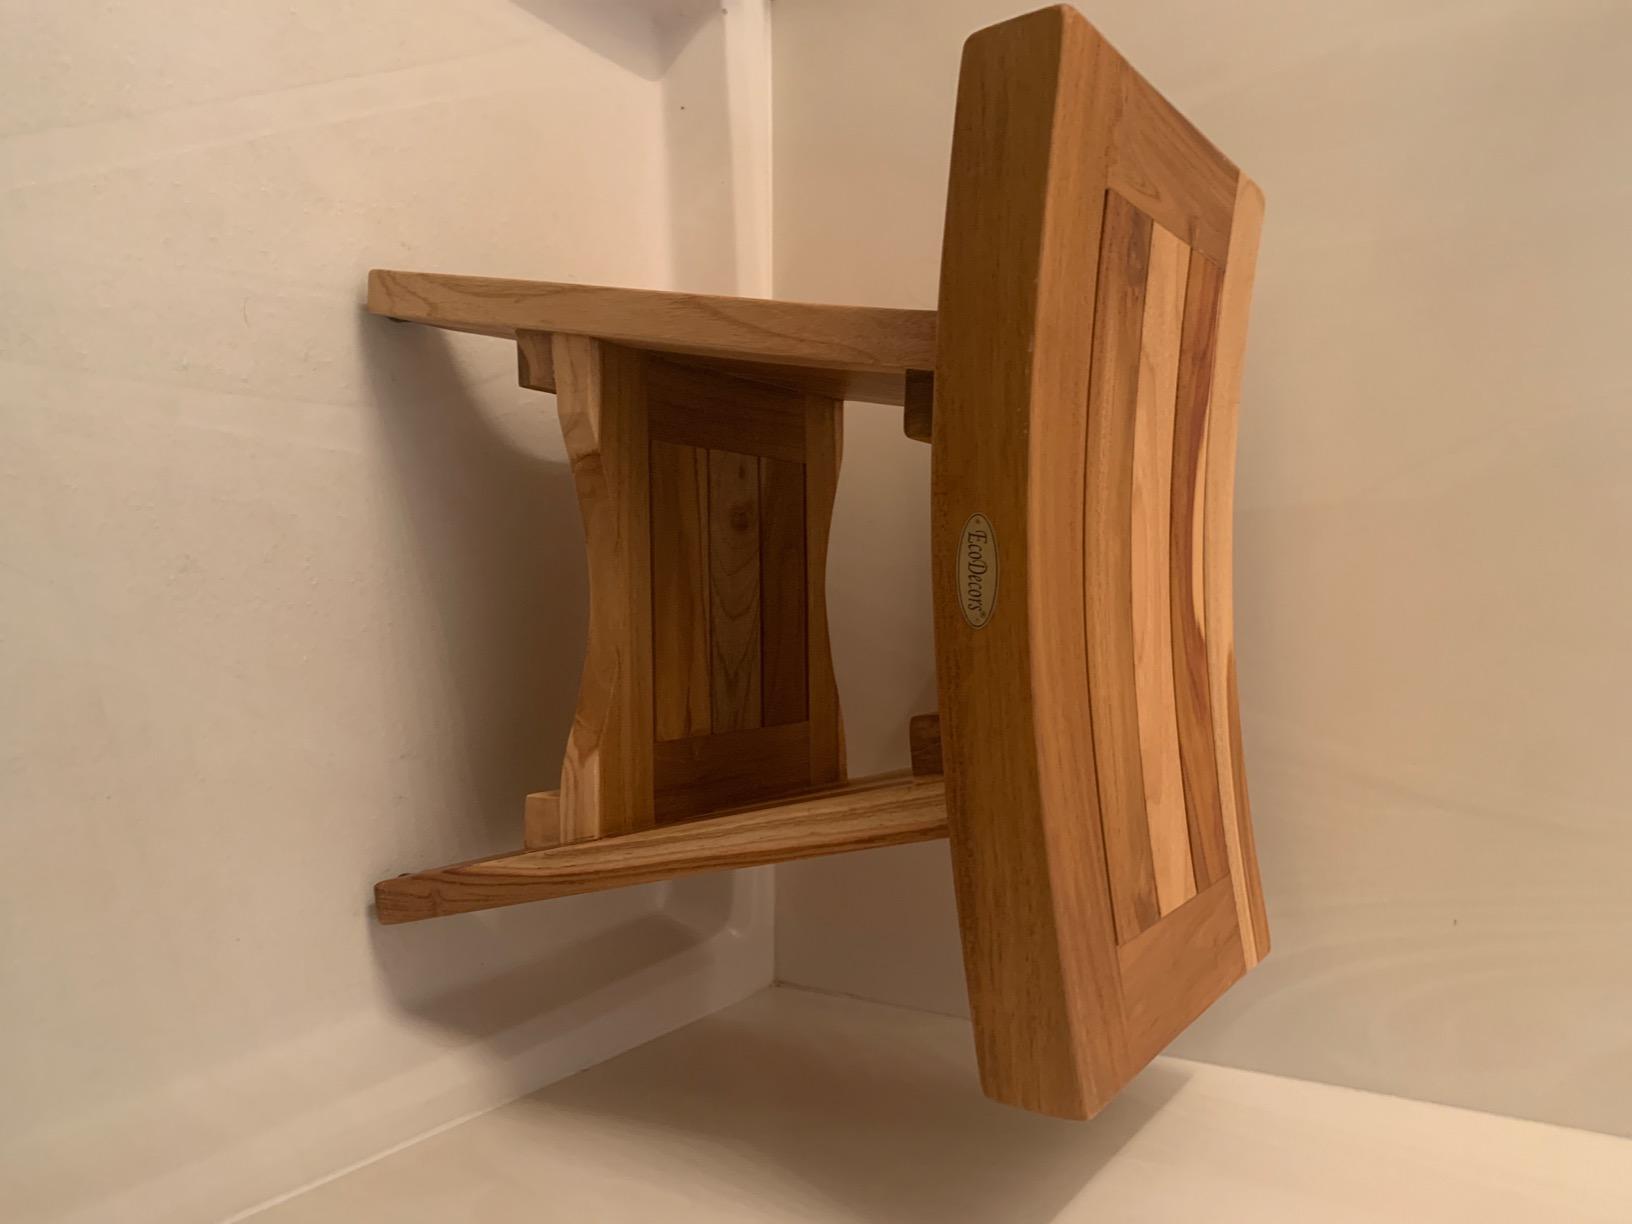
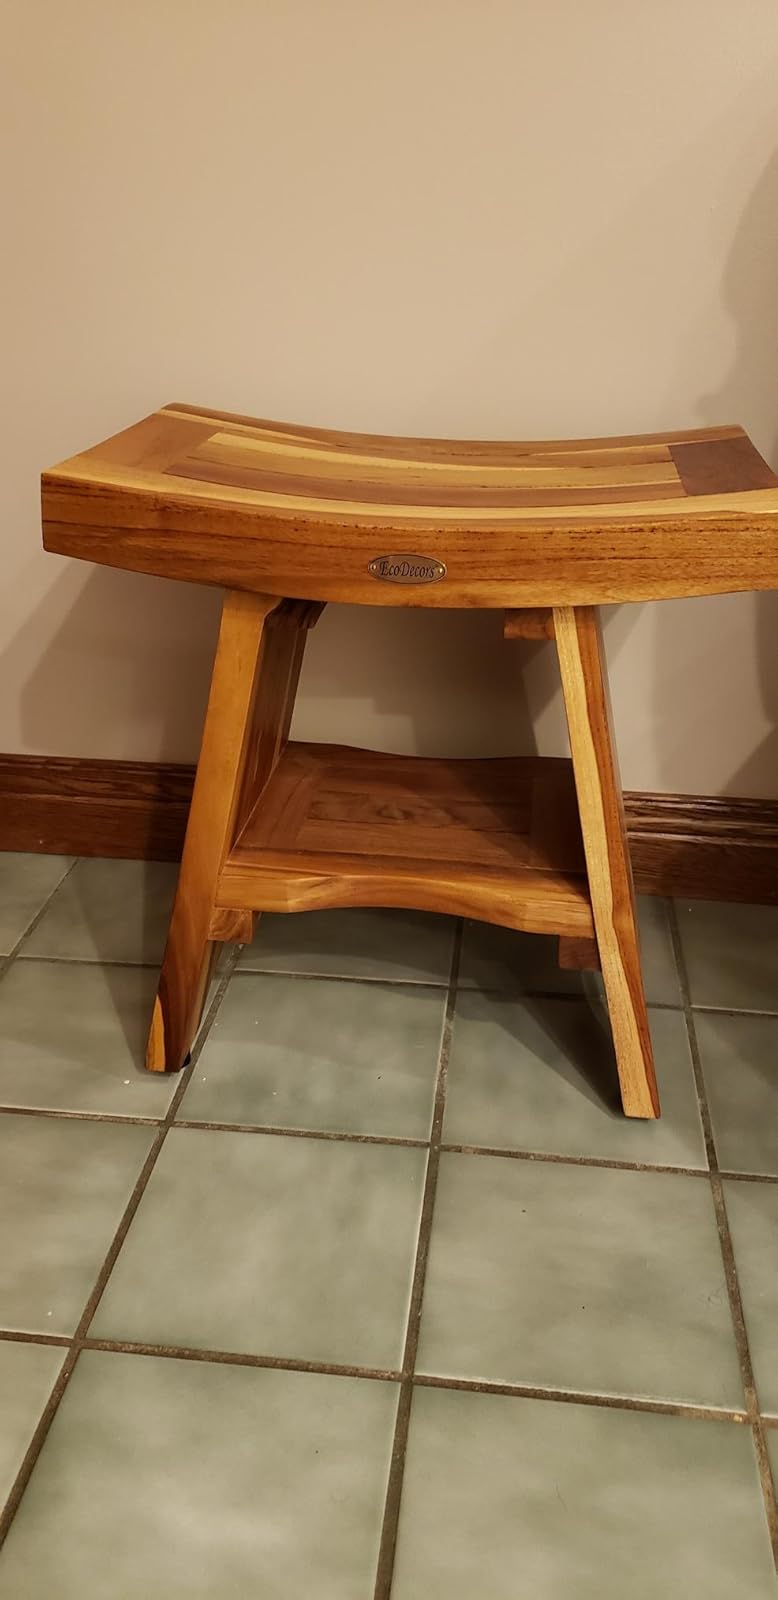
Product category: stool
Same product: yes